Witley Camp

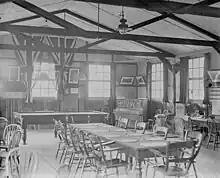
Canteen at Witley Camp

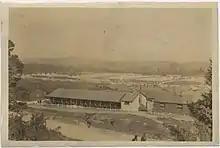
Witley Camp 1917/ 1918

Witley Military Camp, often simplified to Camp Witley, was a temporary army camp set up on Witley Common, Surrey, England during both the First and Second World Wars. The camp was about southwest of London.